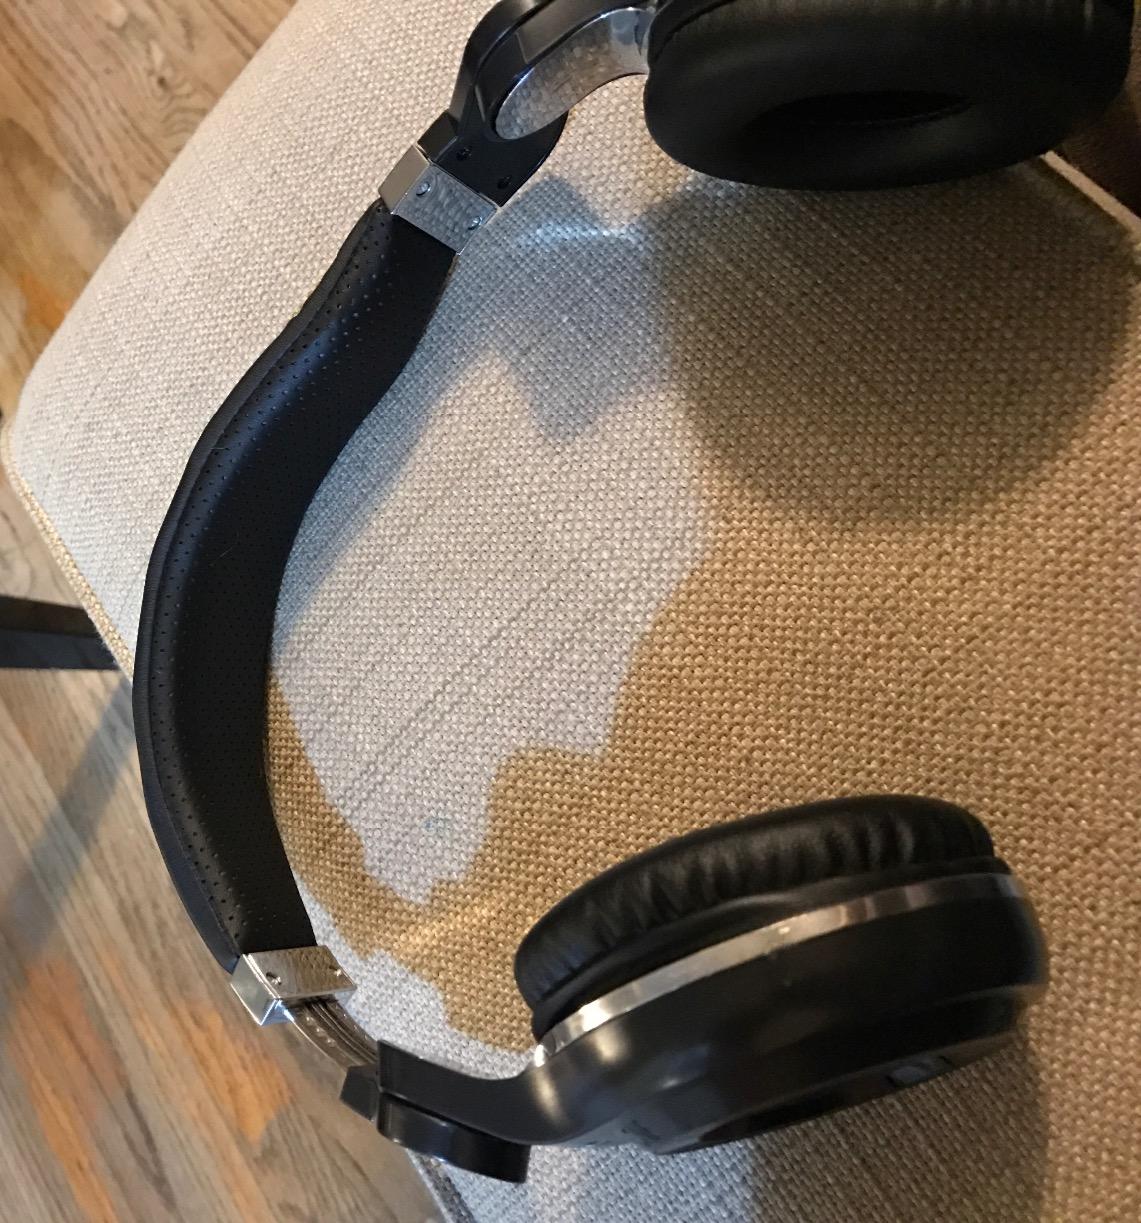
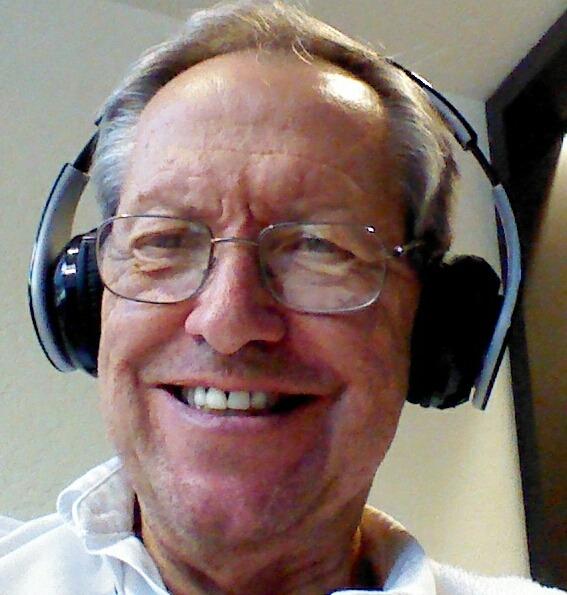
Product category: headphones
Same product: no